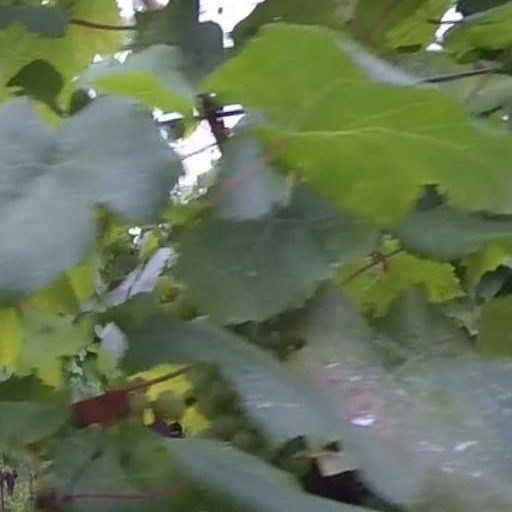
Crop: grape